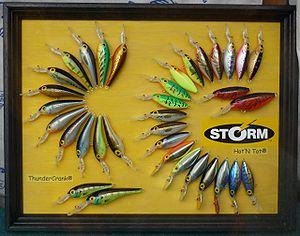
Leures fabriqués par Rapala, Finlande.